SmartBus

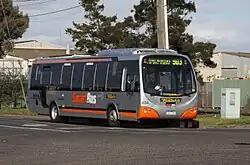
Ventura Bus Lines DesignLine bodied MAN 16.240 on route 903 in August 2009

Although SmartBus was originally a policy initiative of the Kennett government in the late 1990s, the government only began implementing the proposal in the early 2000s. However, plans from the late 1980s included several cross-town routes, which were to be called Metlink.